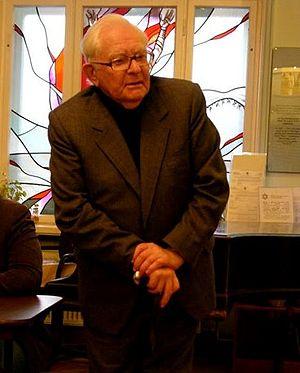
Marģers Vestermanis est un survivant letton de la Shoah, historien, ainsi que le fondateur et l'ancien directeur du musée juif de Lettonie.